Mok Kwai-lan

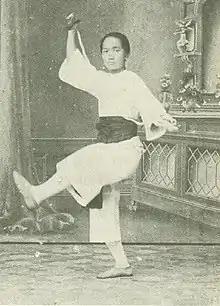
Mok Kwai-Ian in her early 20s

Wong also taught Mok Hung Ga, and she helped Wong to oversee the operations of his training ground, traditional medicine shop Po Chi Lam (寶芝林), and Dit Da clinic, where she performed all kinds of duties as a shopkeeper, a Dit Da healer, a physician, a cook, and a martial arts instructor, leading a busy life.